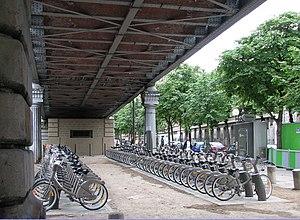
Vélib' a proximité du métro Sévres-Lecourbe sous la ligne 6
Le 15ᵉ arrondissement de Paris est l’un des vingt arrondissements de Paris. Il est situé sur la rive gauche de la Seine, dans le sud-ouest de la ville, et est le résultat de l’annexion des communes de Vaugirard et de Grenelle en 1860. Il s’agit du plus peuplé des arrondissements avec 235 178 habitants en 2017.